Ashurbanipal

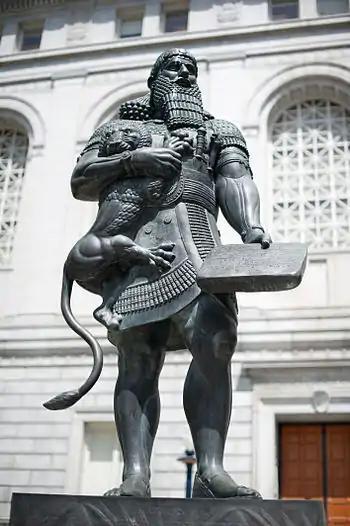
"Ashurbanipal", a bronze statue by Fred Parhad in the Civic Center of San Francisco

Assyrian interests in the Levant and other western territories were at times challenged on account of Arab tribal groups raiding Assyrian territories or disrupting trade. On occasion, the Assyrian army intervened, deposing and replacing problematic tribal rulers. Ashurbanipal oversaw two campaigns against Arab tribes, though their chronology is somewhat uncertain and his narrative of these conflicts was altered over the course of his later reign. The Arabian campaigns have received relatively little attention from modern historians but they are the conflicts with the most lengthy and detailed accounts in Ashurbanipal's own writings.